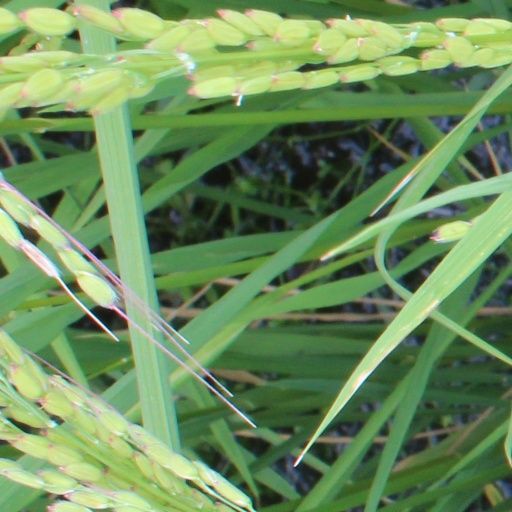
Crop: rice